Code 8: Part II

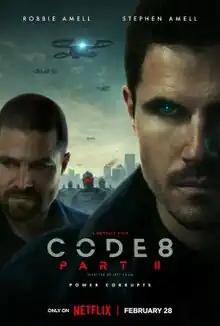
Release poster

Code 8: Part II is a 2024 Canadian superhero science fiction action film directed by Jeff Chan, who co-wrote the screenplay with Chris Paré, Sherren Lee and Jesse LaVercombe. It is a sequel to the 2019 film "Code 8". Robbie Amell and Stephen Amell reprise their roles from the original film as Connor Reed and Garrett Kelton, respectively; Sirena Gulamgaus, Altair Vincent, Alex Mallari Jr., Moe Jeudy-Lamour, Aaron Abrams, and Jean Yoon also star, with Abrams and Mallari reprising their roles from the original film.